Charles François de Virot de Sombreuil

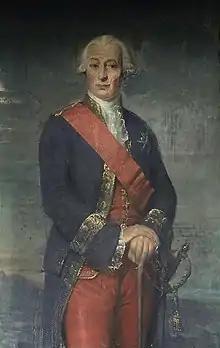

Charles François de Virot (also spelt Viraud or Vireaux) marquis de Sombreuil (12 January 1725 – 17 June 1794) was a French Royalist general of the Ancien Régime and French Revolutionary Wars. He rose to become maréchal de camp, hero of the Battle of Rocoux and governor of Les Invalides.